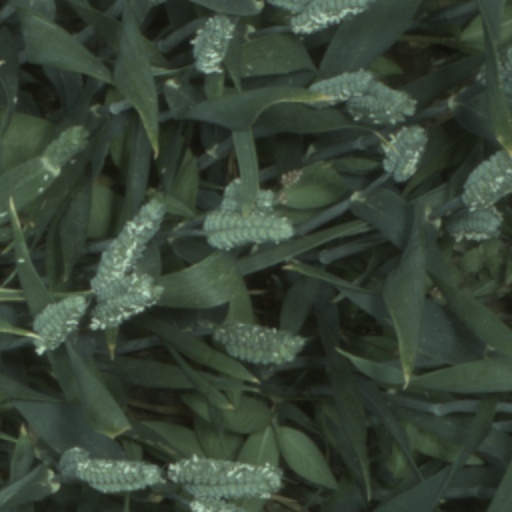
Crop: wheat